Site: brandenburg
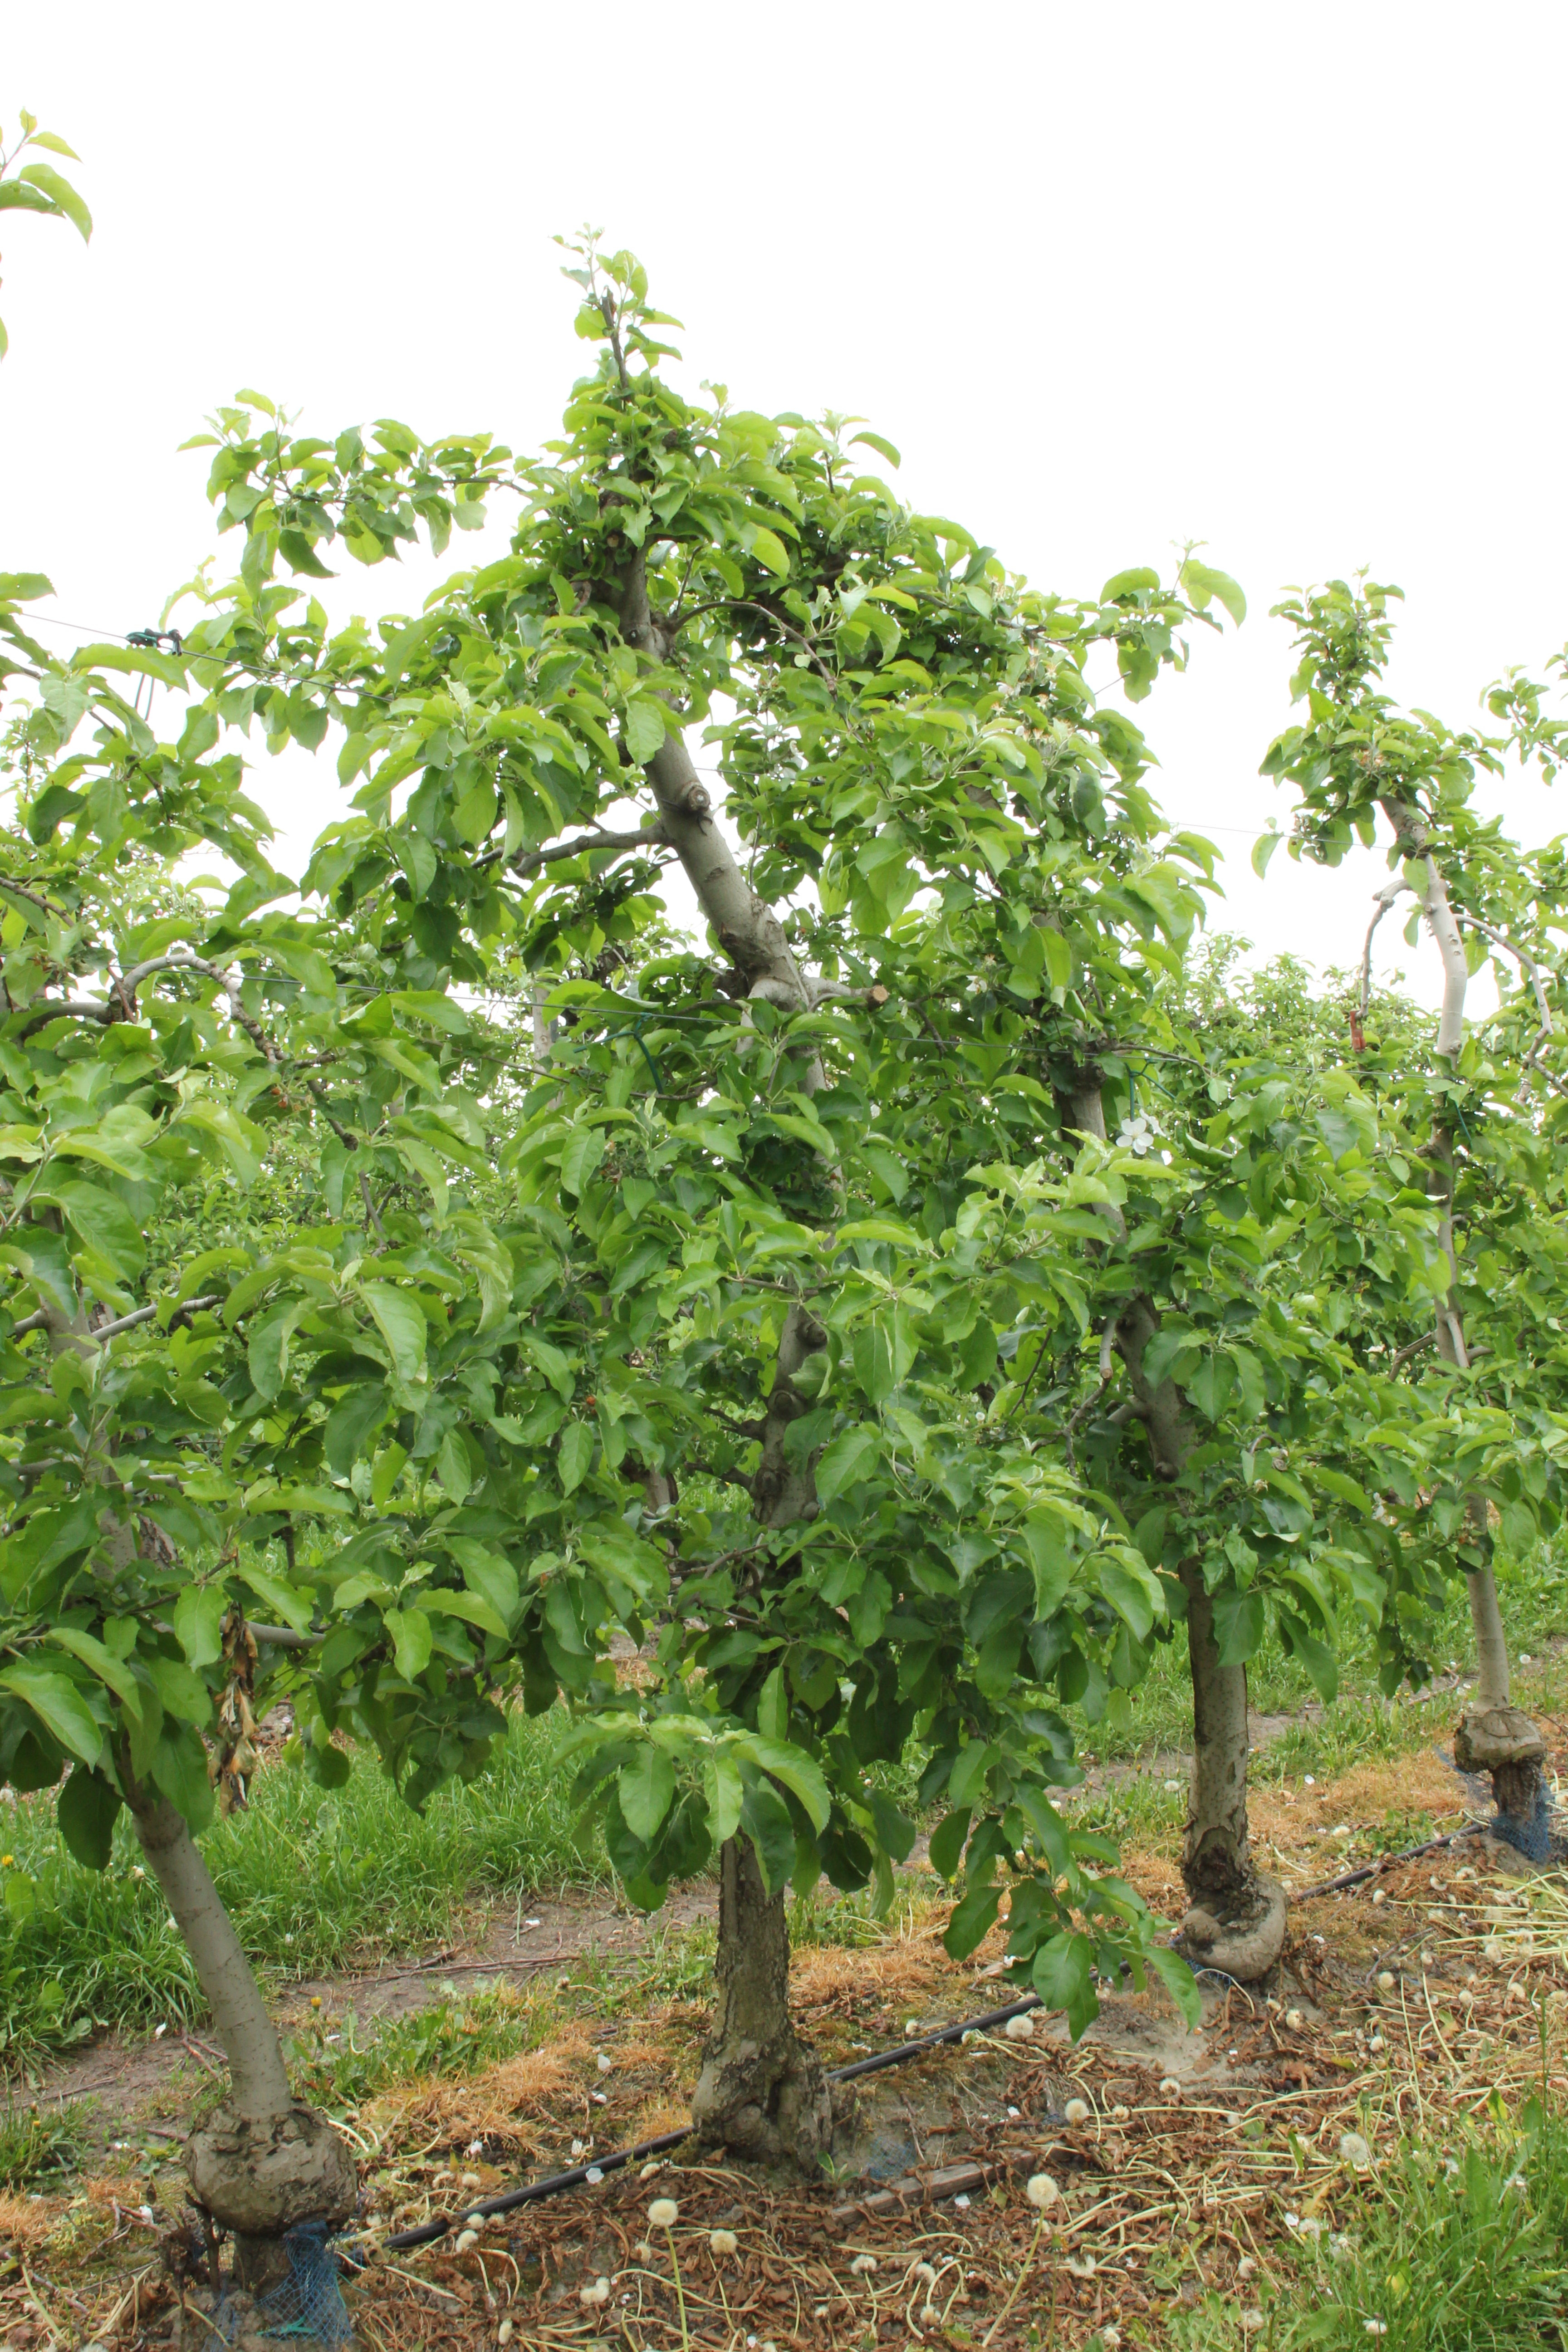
Growth stage (BBCH 67): Flowering